John Selden

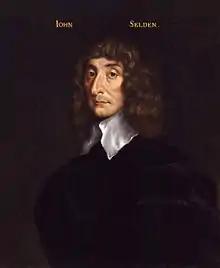
A portrait of John Selden held by the National Portrait Gallery, London

It was as a prolific scholar and writer that Selden won his reputation. The early books were on English history.